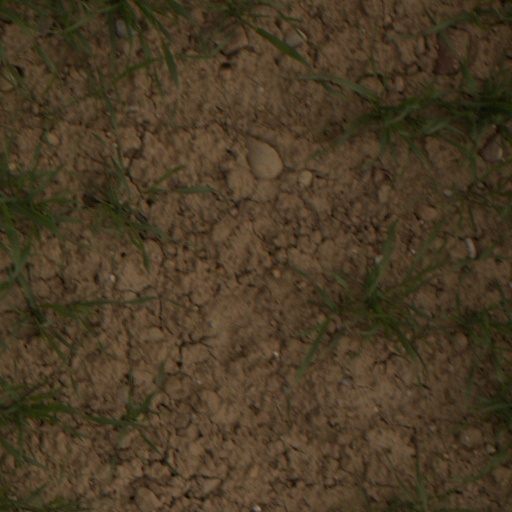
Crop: wheat